The Clique (series)

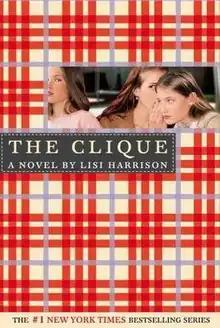
Cover of "The Clique", the first novel of the series, released on May 5, 2004

The Clique is a young adult novel series written by Canadian author Lisi Harrison and originally published by Little, Brown and Company, a subsidiary of the Hachette Group. The series was reprinted by Poppy books. The series revolves around five girls: Massie Block, Alicia Rivera, Dylan Marvil, Kristen Gregory, and Claire Lyons, who are known as The Pretty Committee. The Pretty Committee is a popular clique at the fictional, all-girls middle school, Octavian Country Day (OCD). Claire and her family move from Orlando, Florida to Westchester, New York, where they live in the Blocks' guesthouse. Claire is initially considered an outcast due to her financial and fashion status. As the series progresses, Claire slowly develops a friendship with Massie, realizing that she must earn her friendship, and eventually becomes a member of the group.